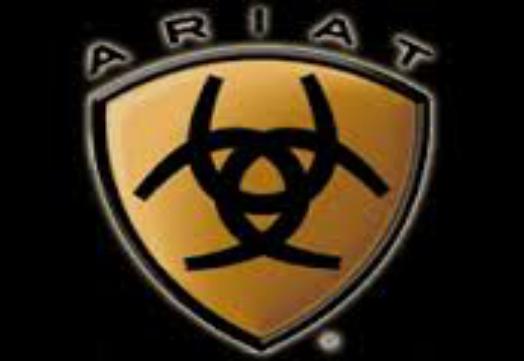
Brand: Ariat
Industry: Clothes